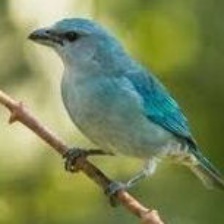
Species: AZURE TANAGER
Scientific name: THRAUPIS CYANOPTERA